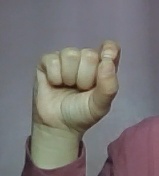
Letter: fa